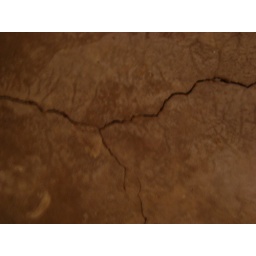
Large cracks in foundation / basement floor forming from groundwater pressure. Moisture / water leaking in.